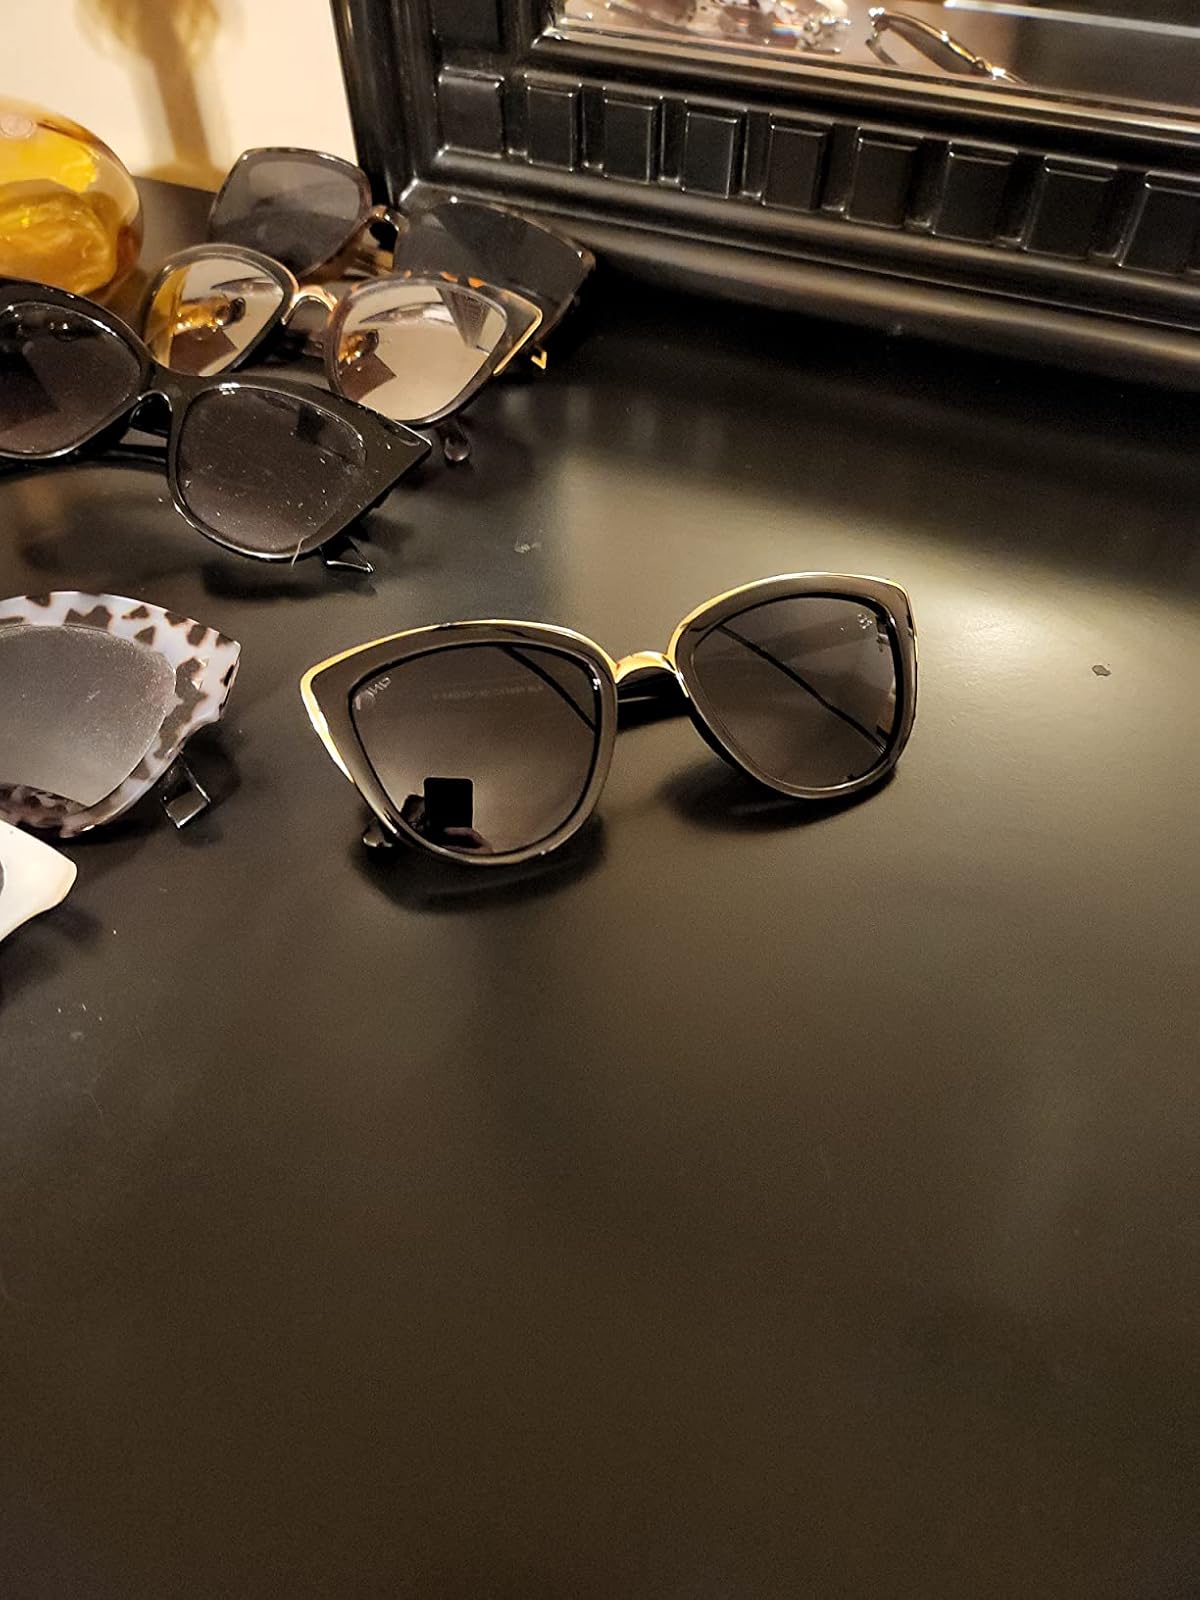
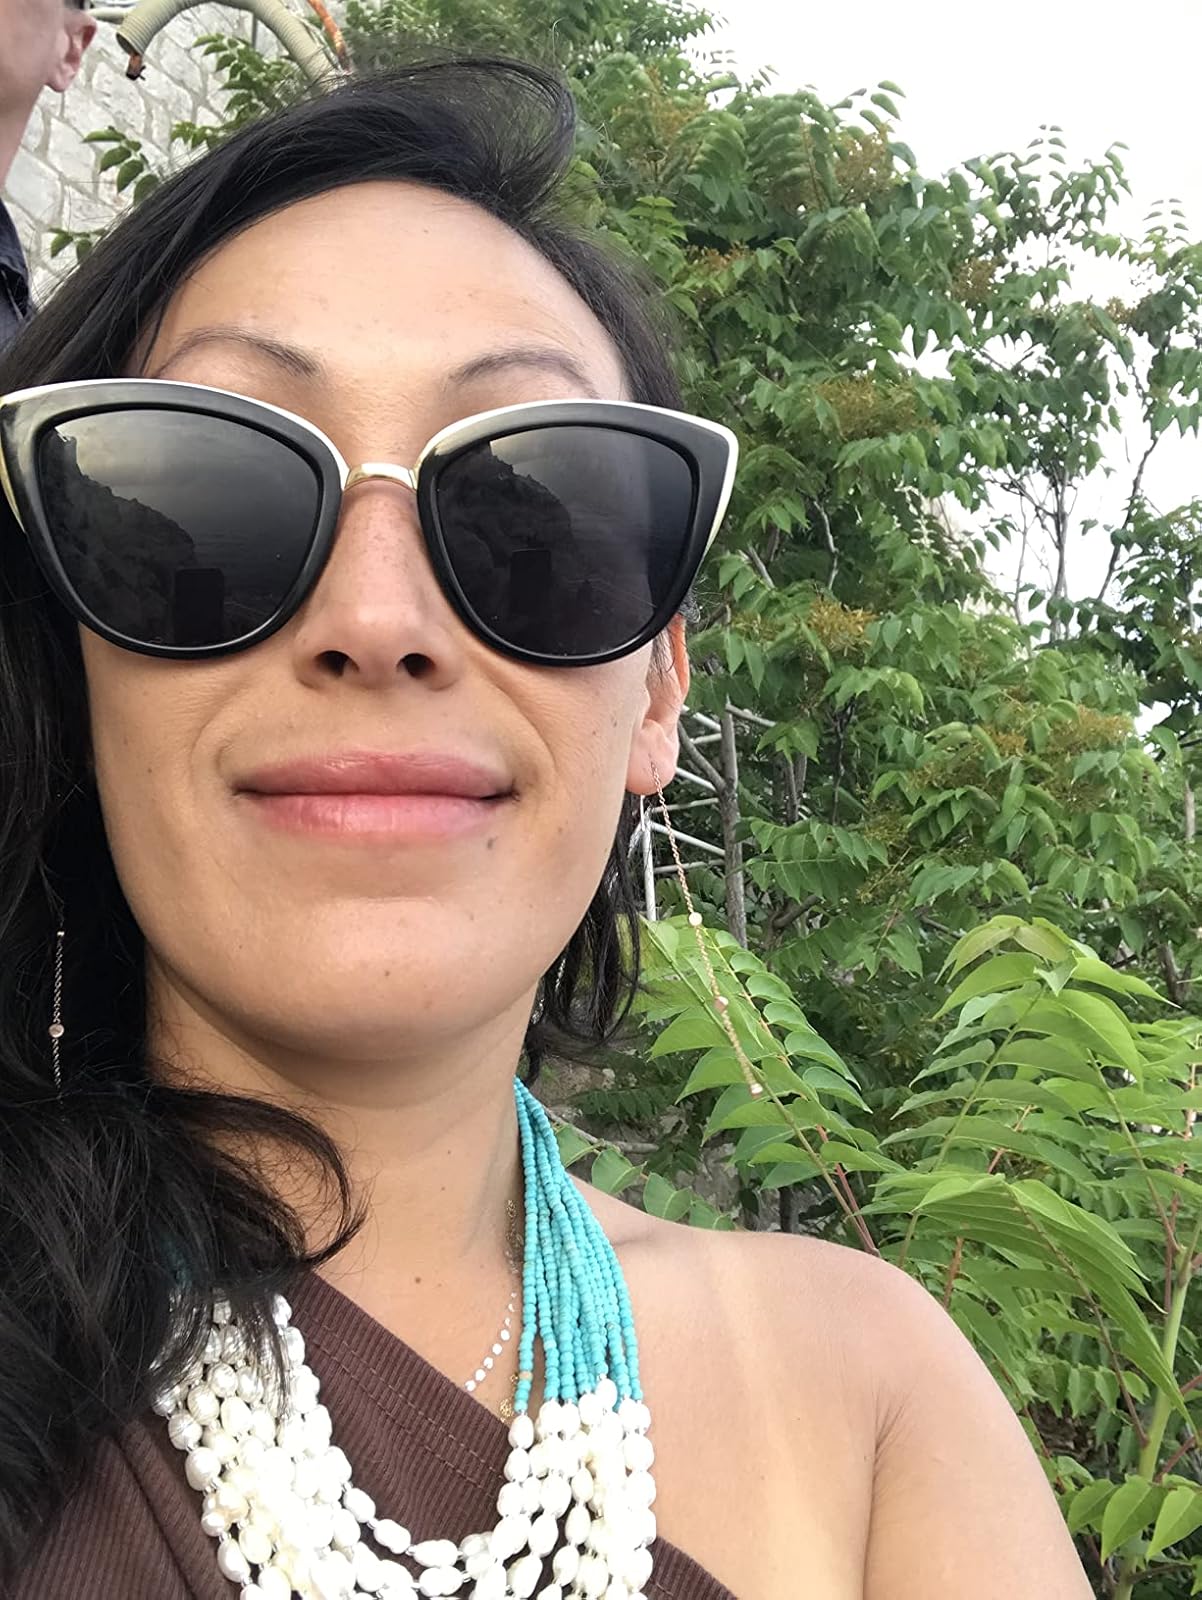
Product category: accessories_sunglasses
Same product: yes